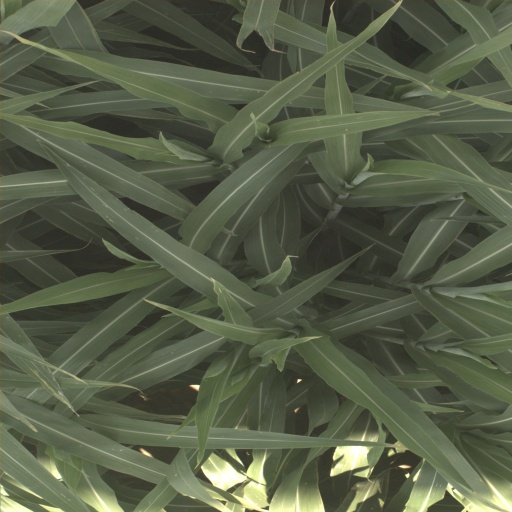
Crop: sorghum